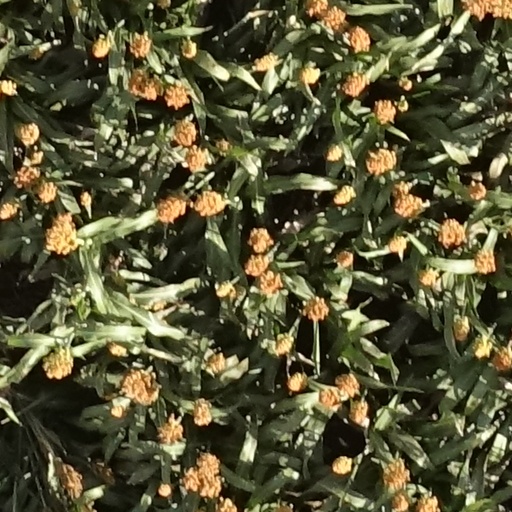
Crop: sorghum